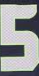
Number: 5